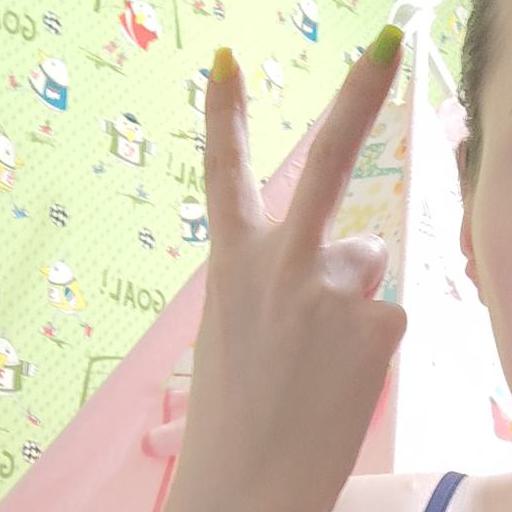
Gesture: peace_inverted